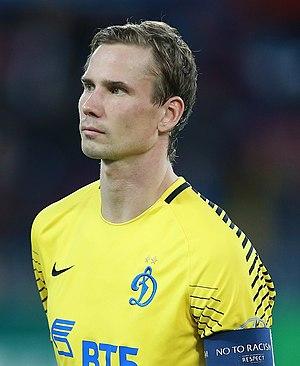
Anton Vladimirovich Chounine, né le 27 janvier 1987 à Moscou, est un footballeur international russe évoluant au poste de gardien de but.